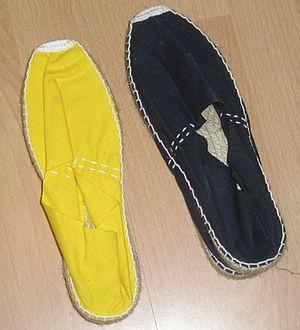
Une espadrille est une chaussure légère en toile avec une semelle en corde de chanvre ou de spart tressée, traditionnelle dans plusieurs régions chaudes du monde. Au Canada francophone, le terme « espadrille » est utilisé pour désigner des chaussures de sport.